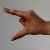
The image shows a hand gesture representing the letter 'Z' in Indian Sign Language.